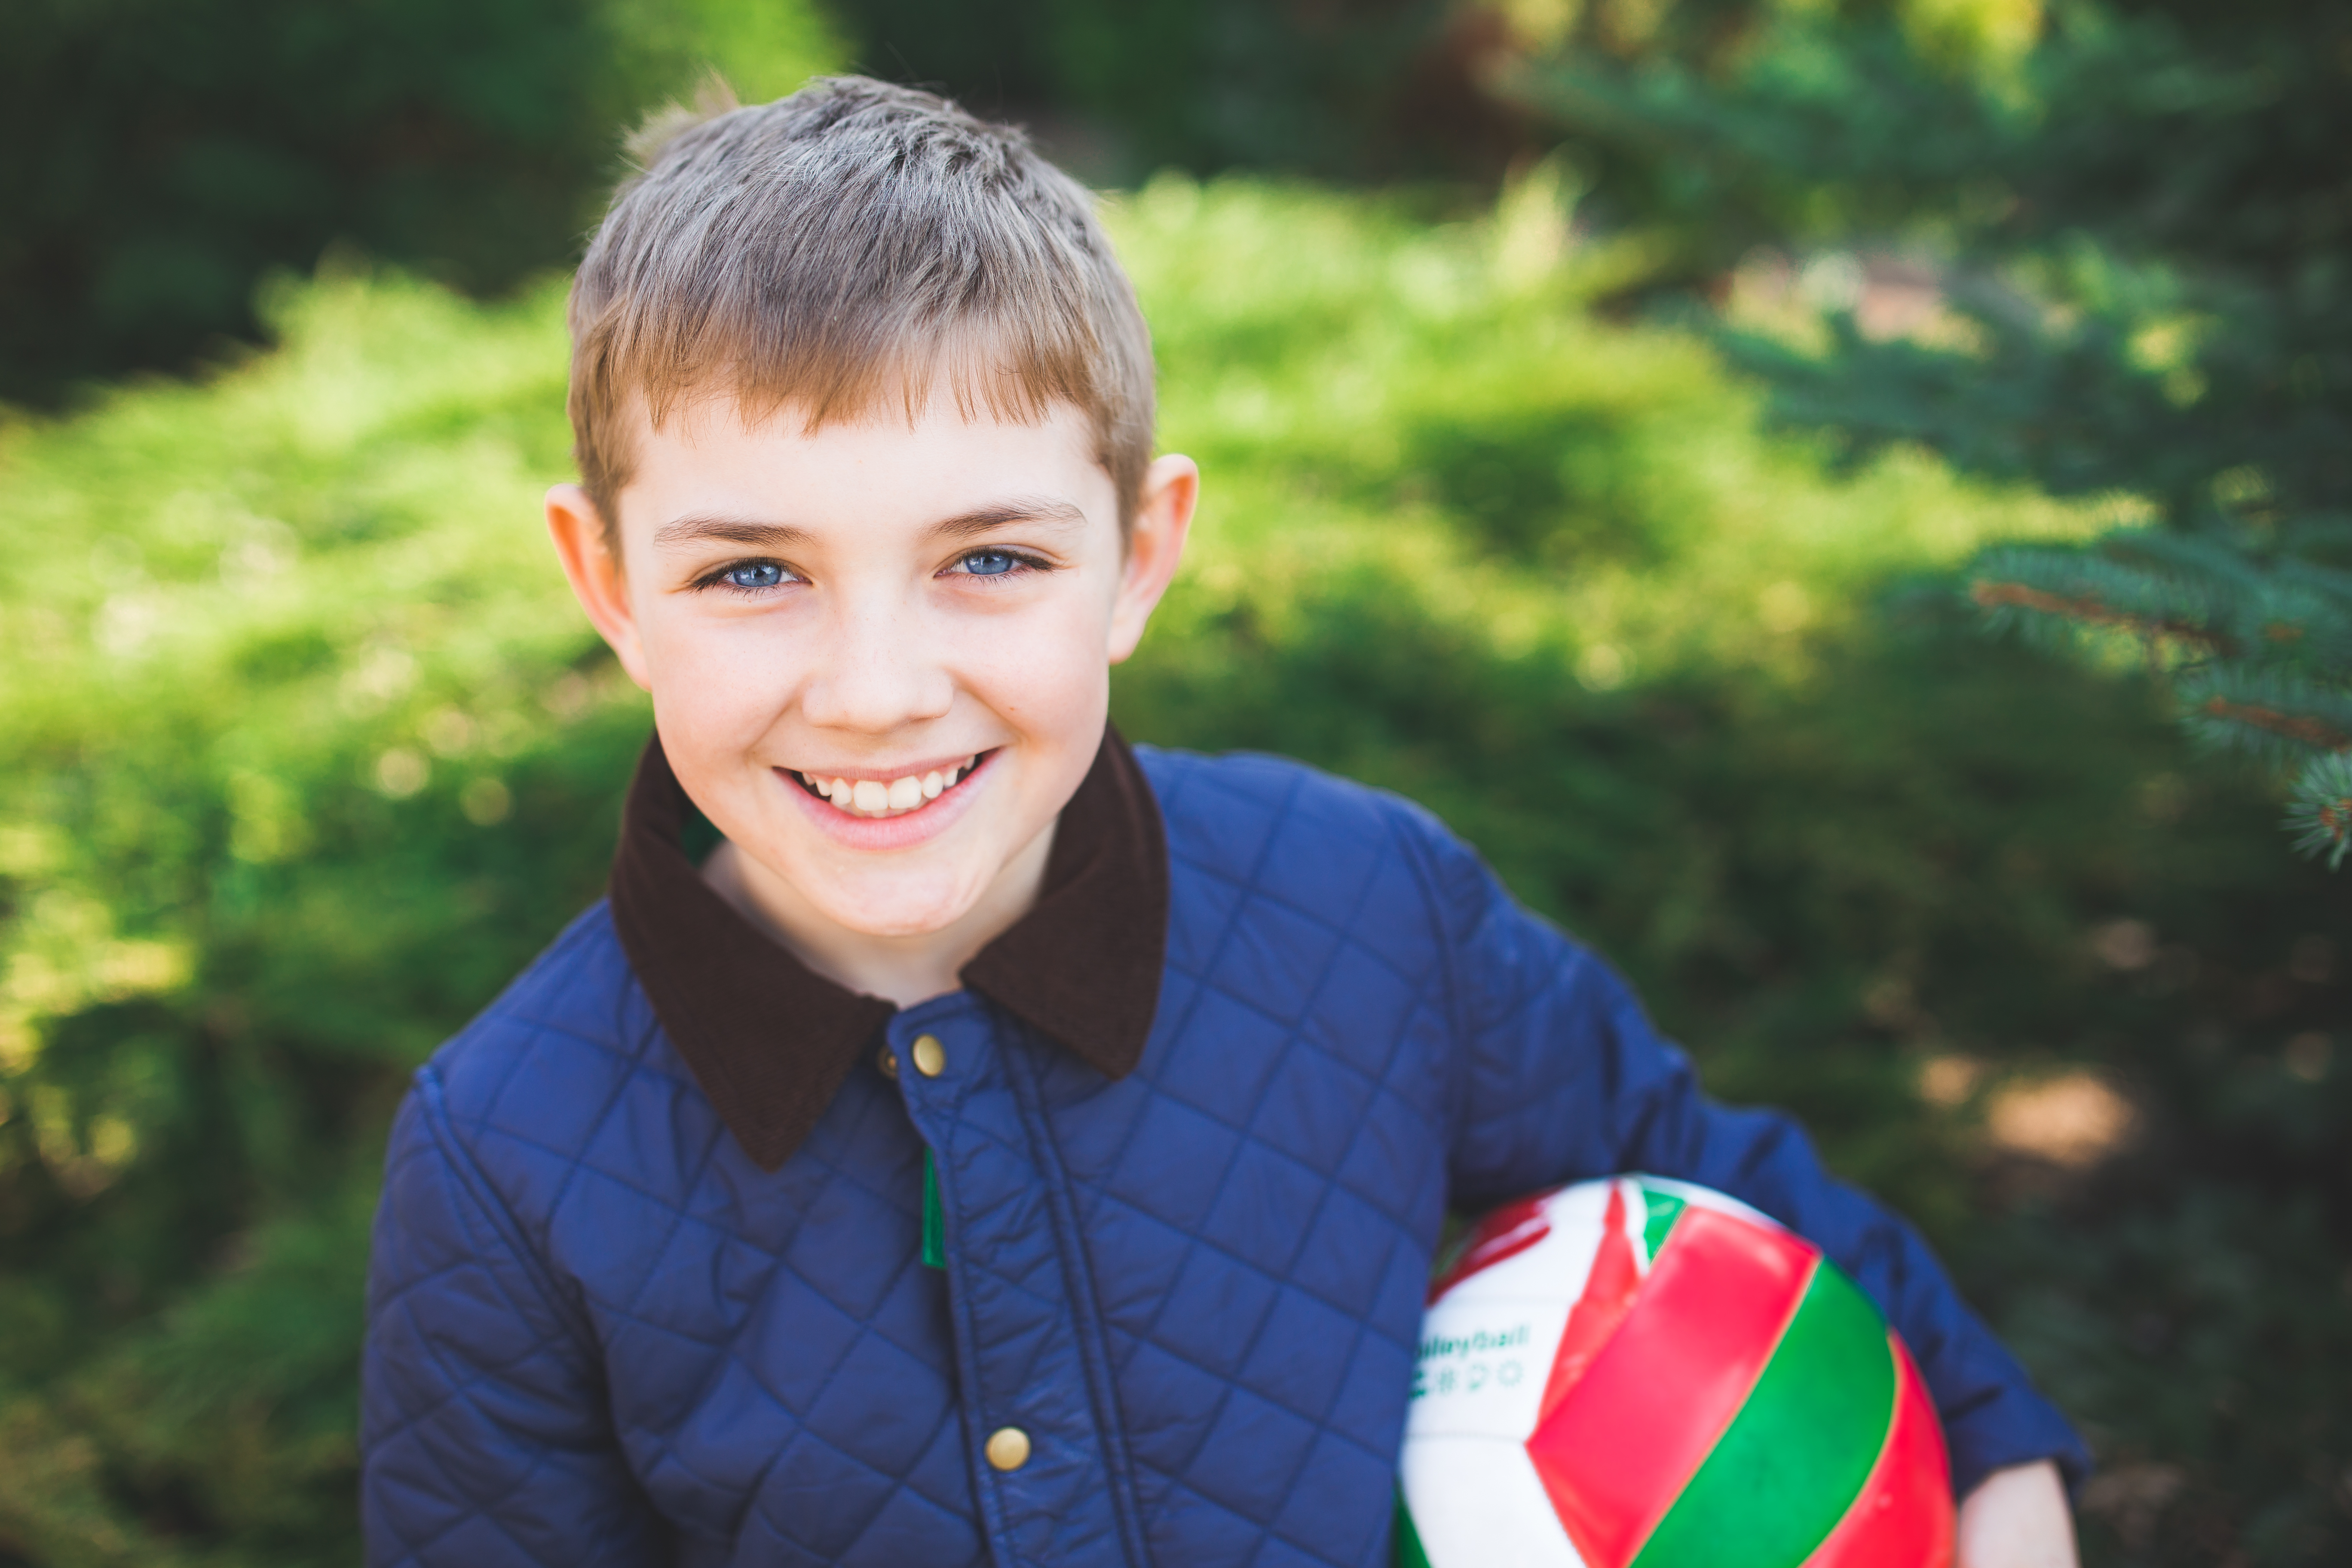
person, people, sport, play, boy, kid, male, portrait, young, youth, child, playing, leisure, smiling, smile, laugh, face, family, eyes, fun, happy, happiness, toddler, ball, joy, kindergarten, friendly, hobby, generation, portrait photography